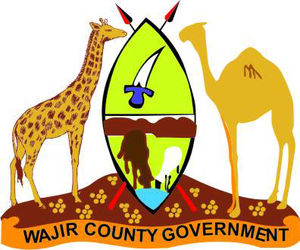
Le comté de Wajir est un comté de l'ancienne province du nord-est du Kenya. Sa capitale et sa plus grande ville est Wajir. Il a une population de 781 263 habitants et une superficie de 55 840,6 km². Le comté est bordé au nord par l'Éthiopie, au nord-est par le comté de Mandera, à l'est par la Somalie, au sud par le comté de Garissa, à l'ouest par le comté d'Isiolo et au nord-ouest par le comté de Marsabit. Le comté compte six circonscriptions: Eldas, Tarbaj, Wajir Nord, Wajir Ouest, Wajir Est et Wajir Sud.